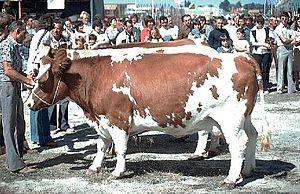
1970-1975Français
La pie rouge est une race bovine française à vocation mixte, lait et viande, originaire de la Bretagne.